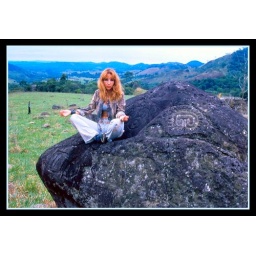
treasure in the cloud forest